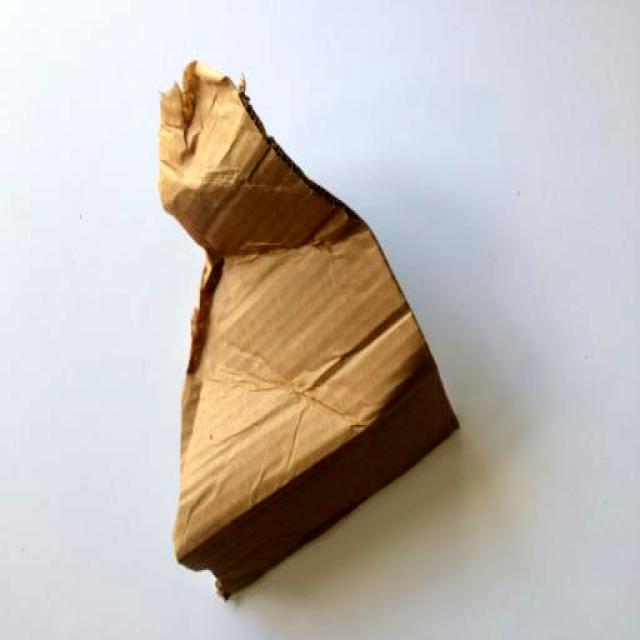
Label: Cardboard